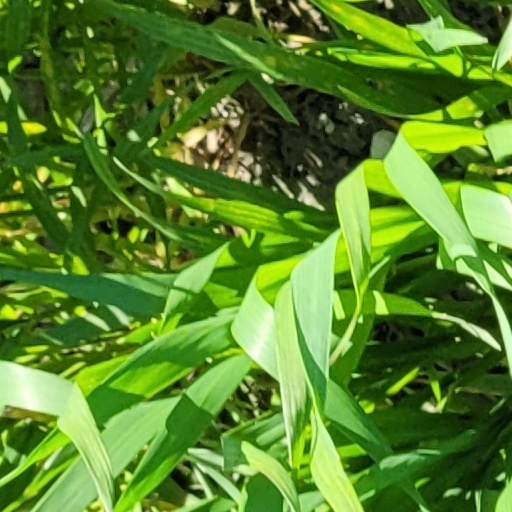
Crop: wheat